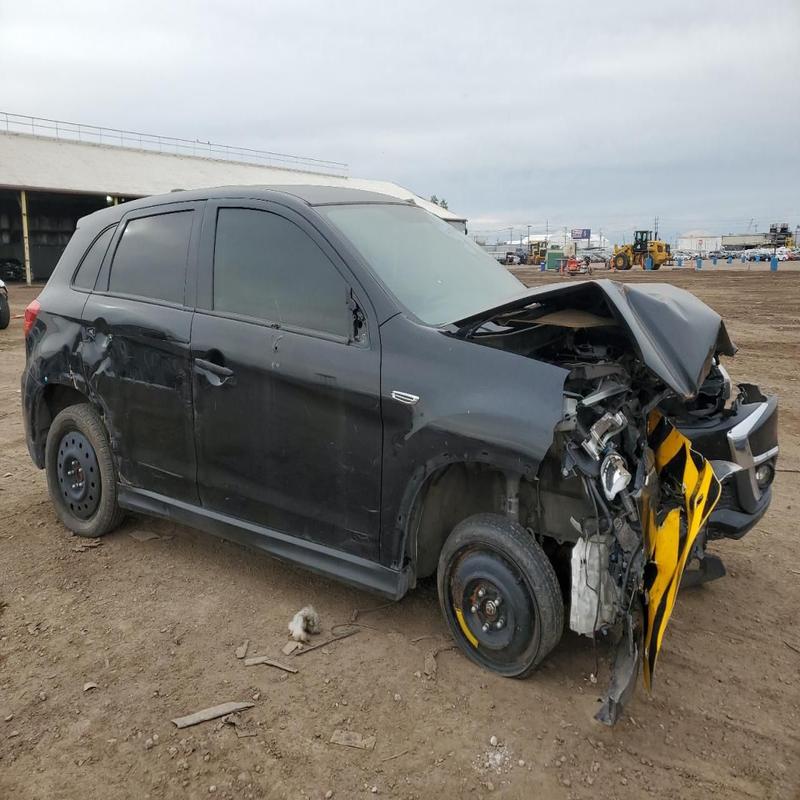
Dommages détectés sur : pare-choc avant, feu avant droit, capot, porte arrière droite, aile arrière droite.
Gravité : majeur